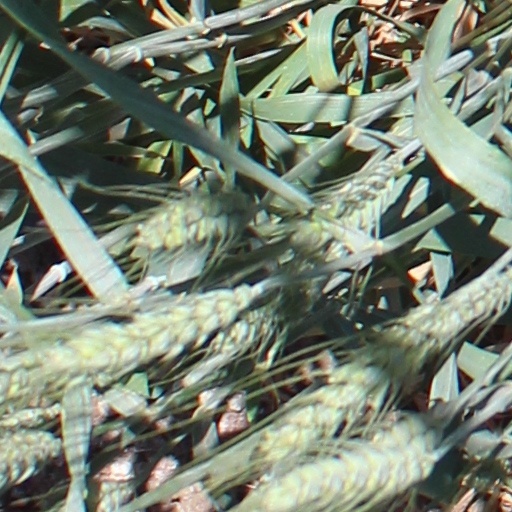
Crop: wheat